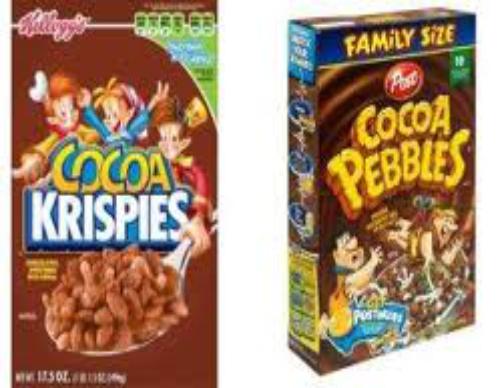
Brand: Cocoa Krispies
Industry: Food